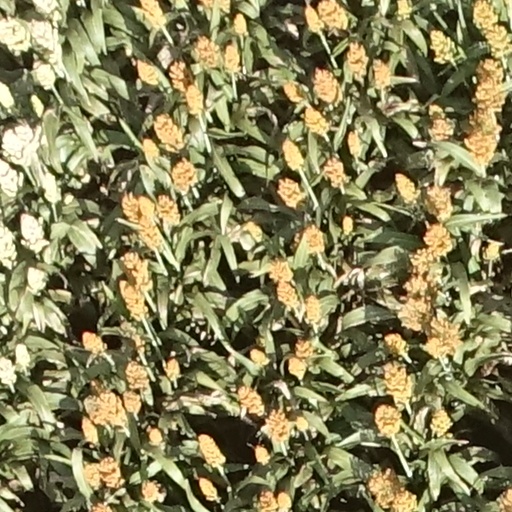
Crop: sorghum